Italian folk music

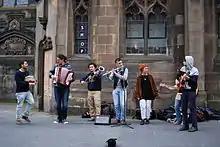
Italian folk musicians performing in Edinburgh

The modern understanding of Italian folk music developed alongside the rise of ethnomusicology in the 1940s and 1950s and the resurgence of regionalism in Italy during that period. The Centro Nazionale di Studi di Musica Popolare (CNSMP), now part of the Accademia Nazionale di Santa Cecilia, was established in 1948 to document and archive musical traditions across Italy. In the 1950s, significant field recordings were conducted by American ethnomusicologist Alan Lomax and Italian scholars including Diego Carpitella, Franco Coggiola, and Roberto Leydi. Toward the end of the decade, special attention was given to the musical traditions of the Meridione (southern Italy), including an influential study by Carpitella and anthropologist Ernesto de Martino on the tarantella.